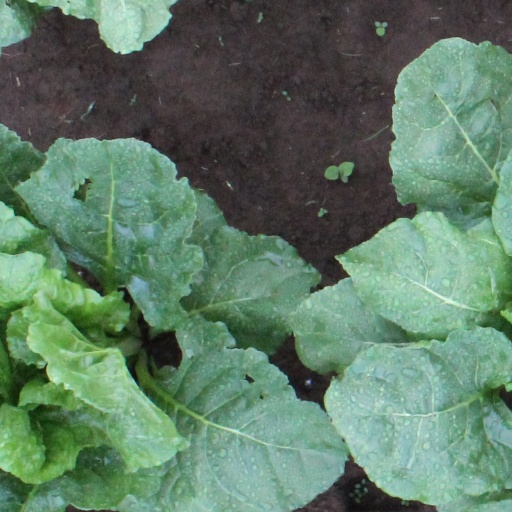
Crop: sugar beet